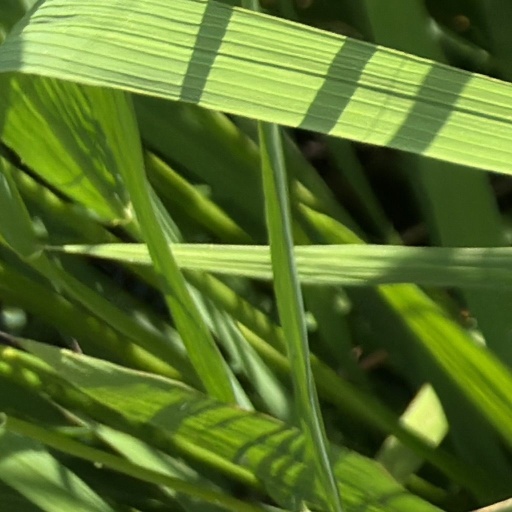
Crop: rice